History of Europe

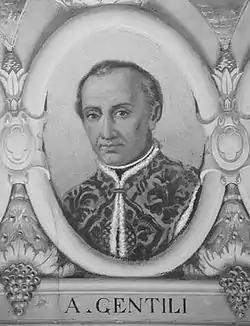
Alberico Gentili, the father of international law

With the development of the printing press, new ideas spread throughout Europe and challenged traditional doctrines in science and theology. Simultaneously, the Reformation under German Martin Luther questioned Papal authority. The most common dating of the Reformation begins in 1517, when Luther published "The Ninety-Five Theses", and concludes in 1648 with the Treaty of Westphalia that ended years of European religious wars.